Transition from Ming to Qing

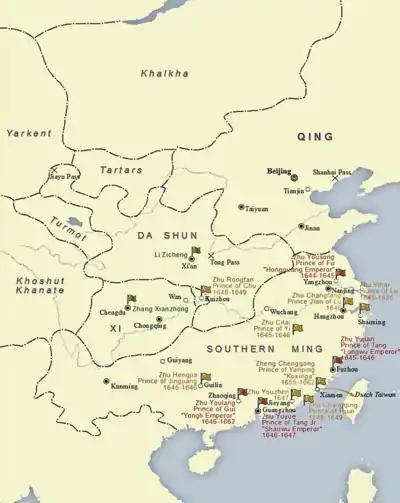
Situation of Southern Ming

The Qing advance into Zhejiang province was aided by the collaboration of Tong Guoqi, who was appointed Governor of Zhejiang and Fujian. Tong was originally from Liaodong, but lived in Zhejiang where he came into contact with Chinese Catholic scholars who, claiming that Europe was an ideal society and that all nations shared one morality, argued that Chinese culture was too inward-looking and called for appreciation and imitation of foreign nations, and cooperation with them, whether Europeans or Manchus. This group therefore supported Manchu rule.